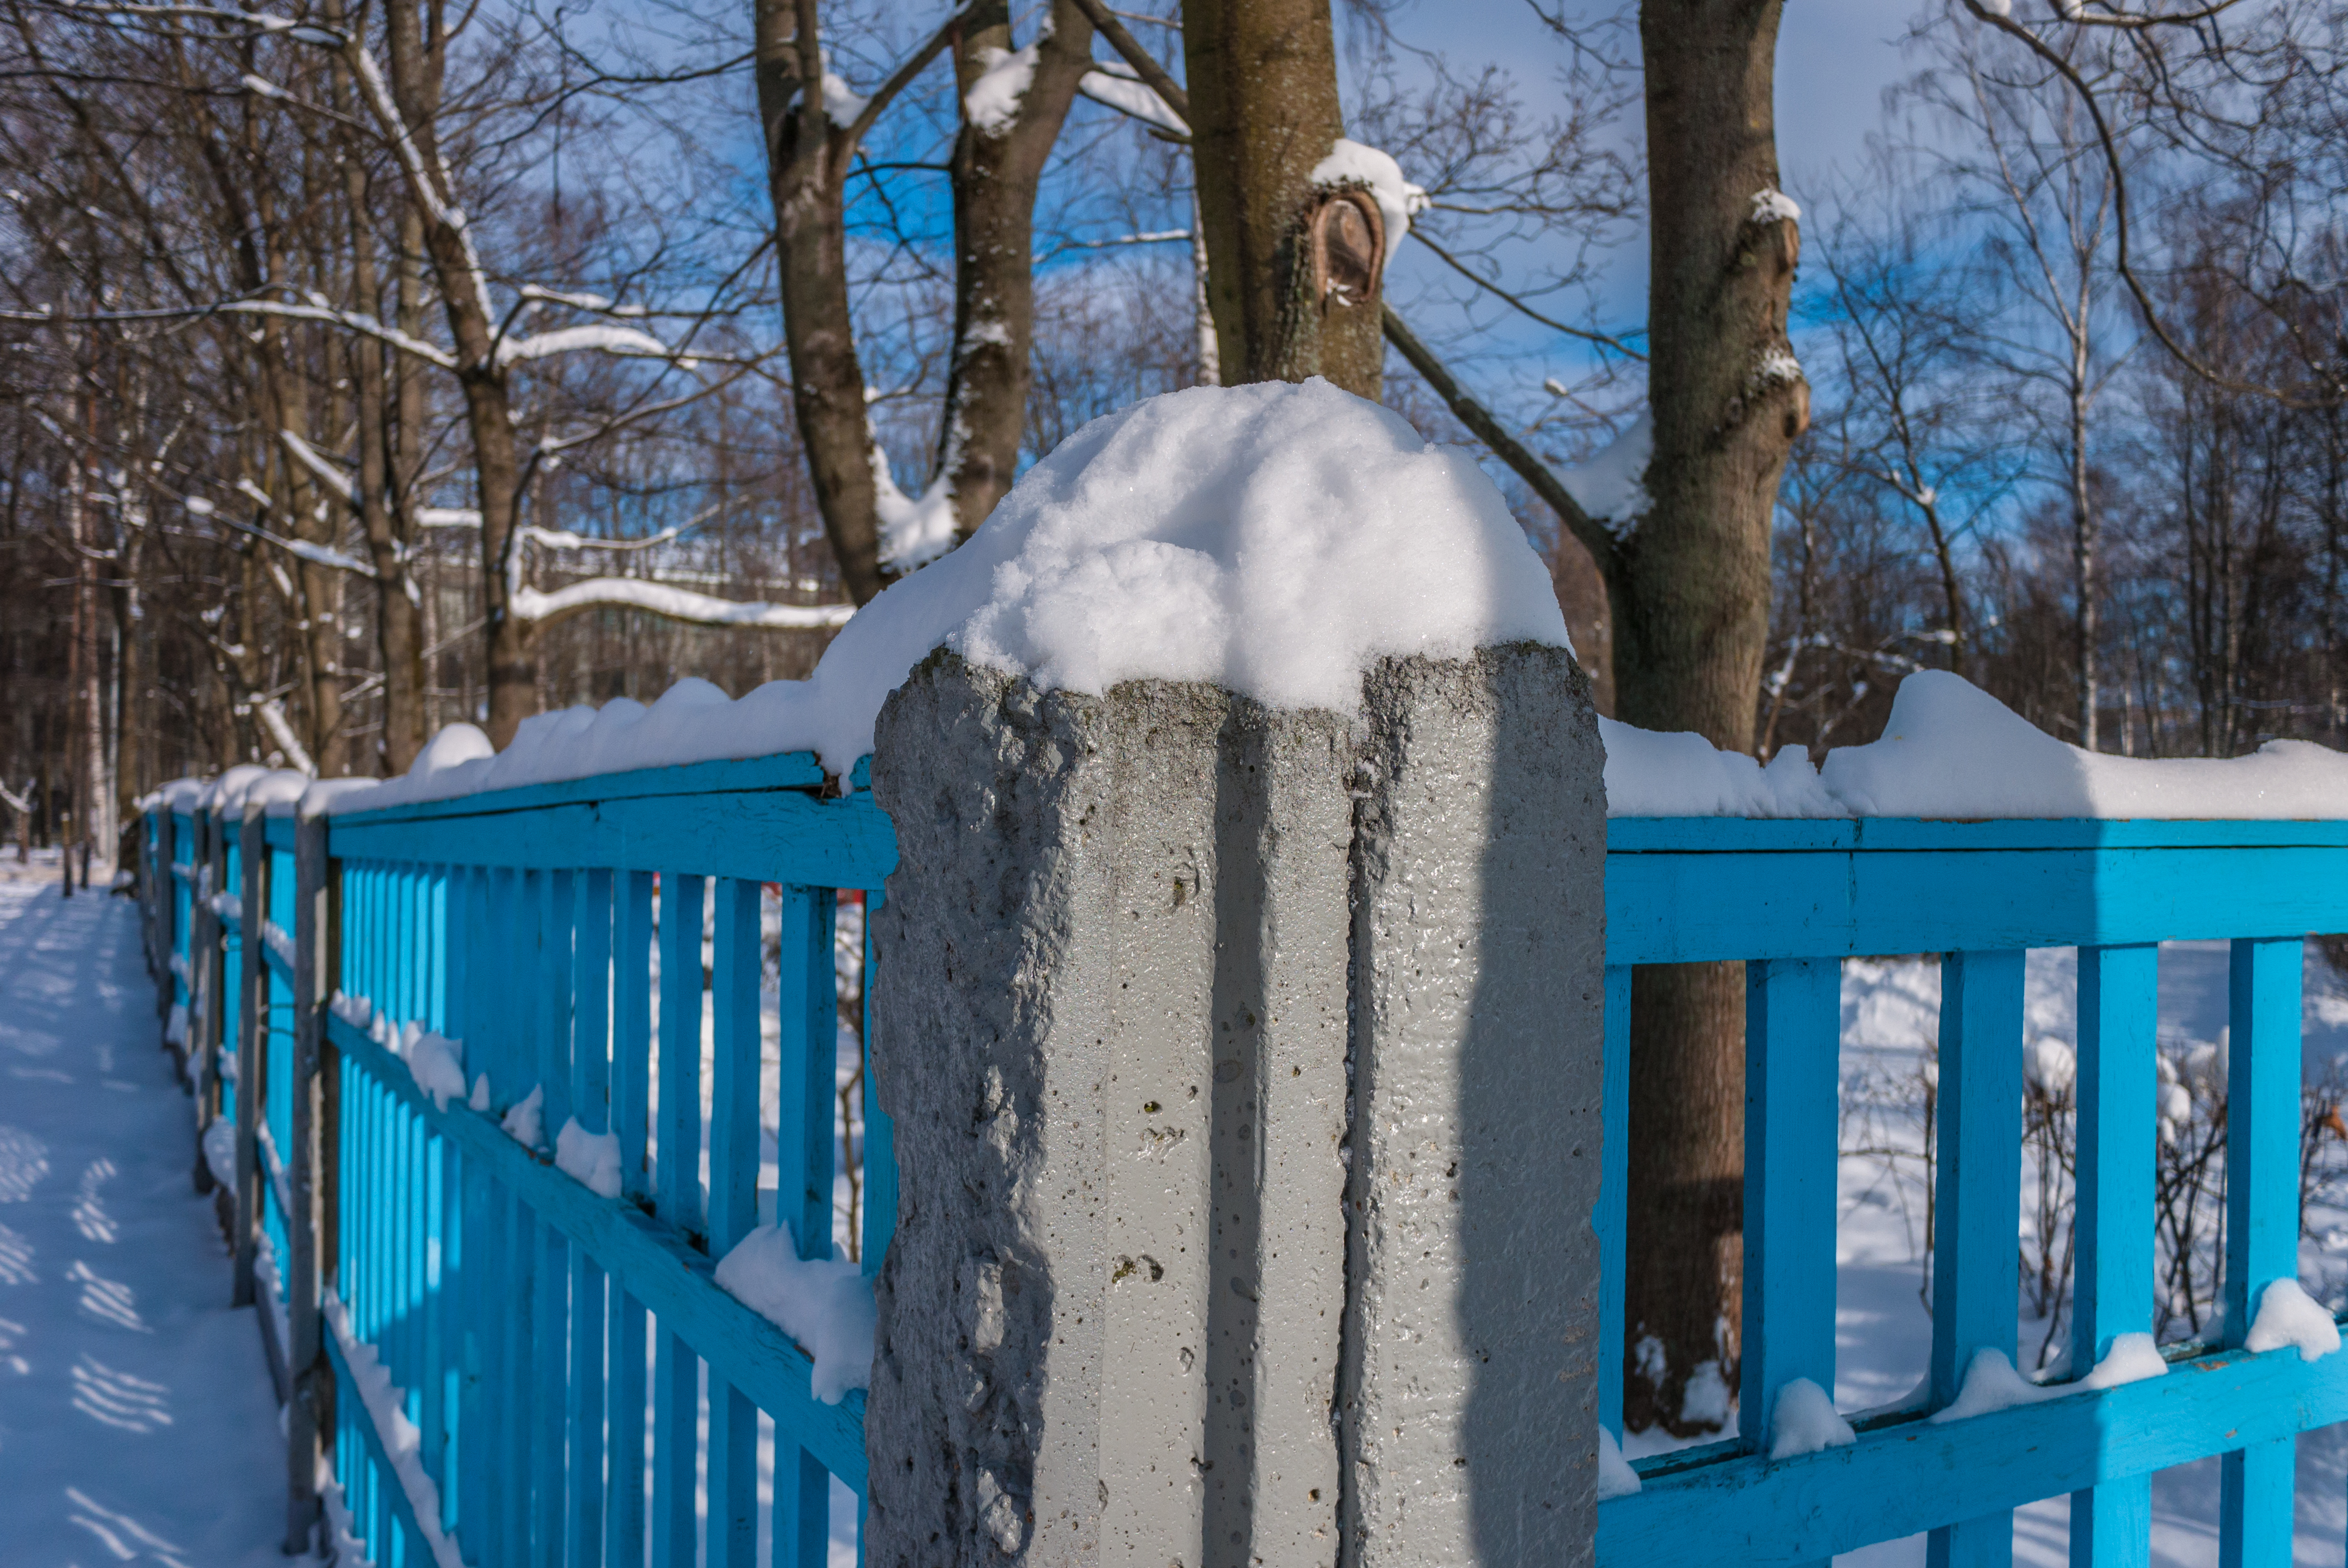
images, snow, daytime, blue, sky, building, fence, tree, wood, architecture, freezing, biome, picket fence, home fencing, house, twig, slope, winter, leisure, cottage, frost, roof, outdoor structure, handrail, event, recreation, electric blue, town, home, sugar house, siding, guard rail, precipitation, metal, baluster, ice, shed